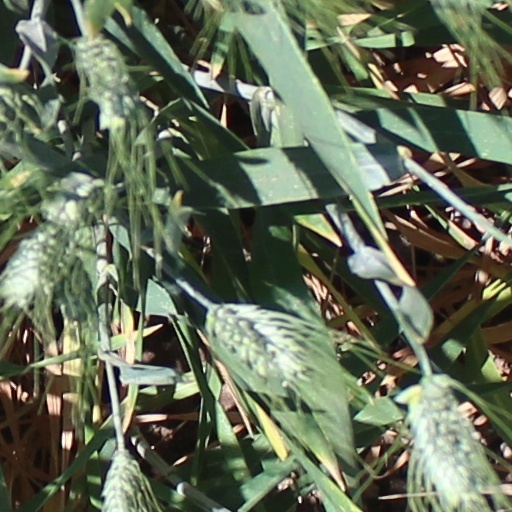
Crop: wheat